Moto Hoshizaki Station

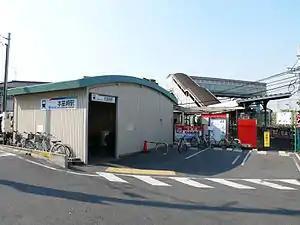
A view of the station

Moto Hoshizaki Station was opened on 8 May 1917, as a station on the Aichi Electric Railway. On 1 April 1935, the Aichi Electric Railway merged with the Nagoya Railroad (the forerunner of present-day Meitetsu). The station has been unattended since September 2004.